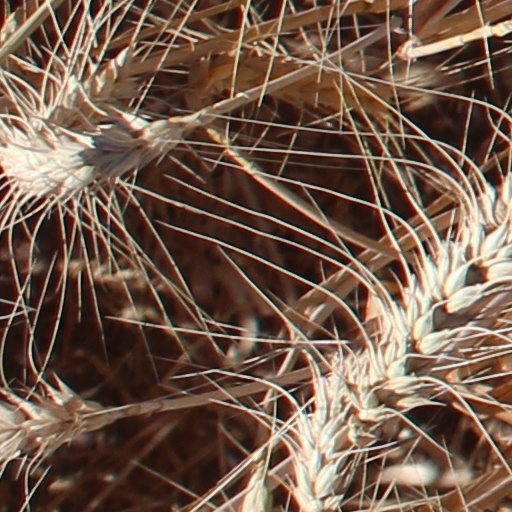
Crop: wheat